Annie Thompson

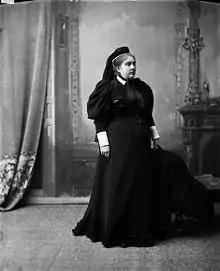
Lady Thompson in May 1896

Annie Emma Thompson, Lady Thompson (née Affleck; June 26, 1842 – April 10, 1913) was the wife of Sir John Thompson, the fourth Prime Minister of Canada.